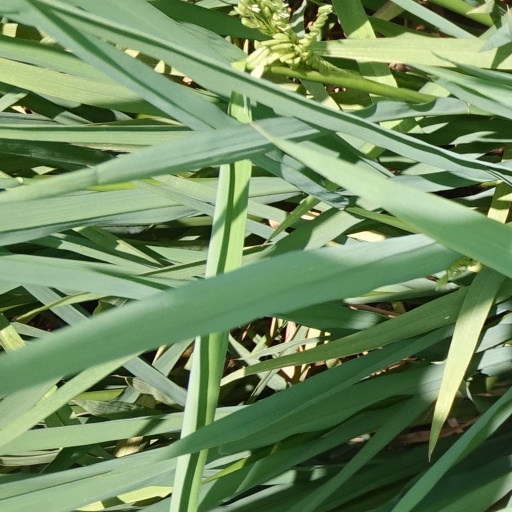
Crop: rice